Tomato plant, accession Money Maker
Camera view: vertical (180 deg); turntable rotation: 330 degrees
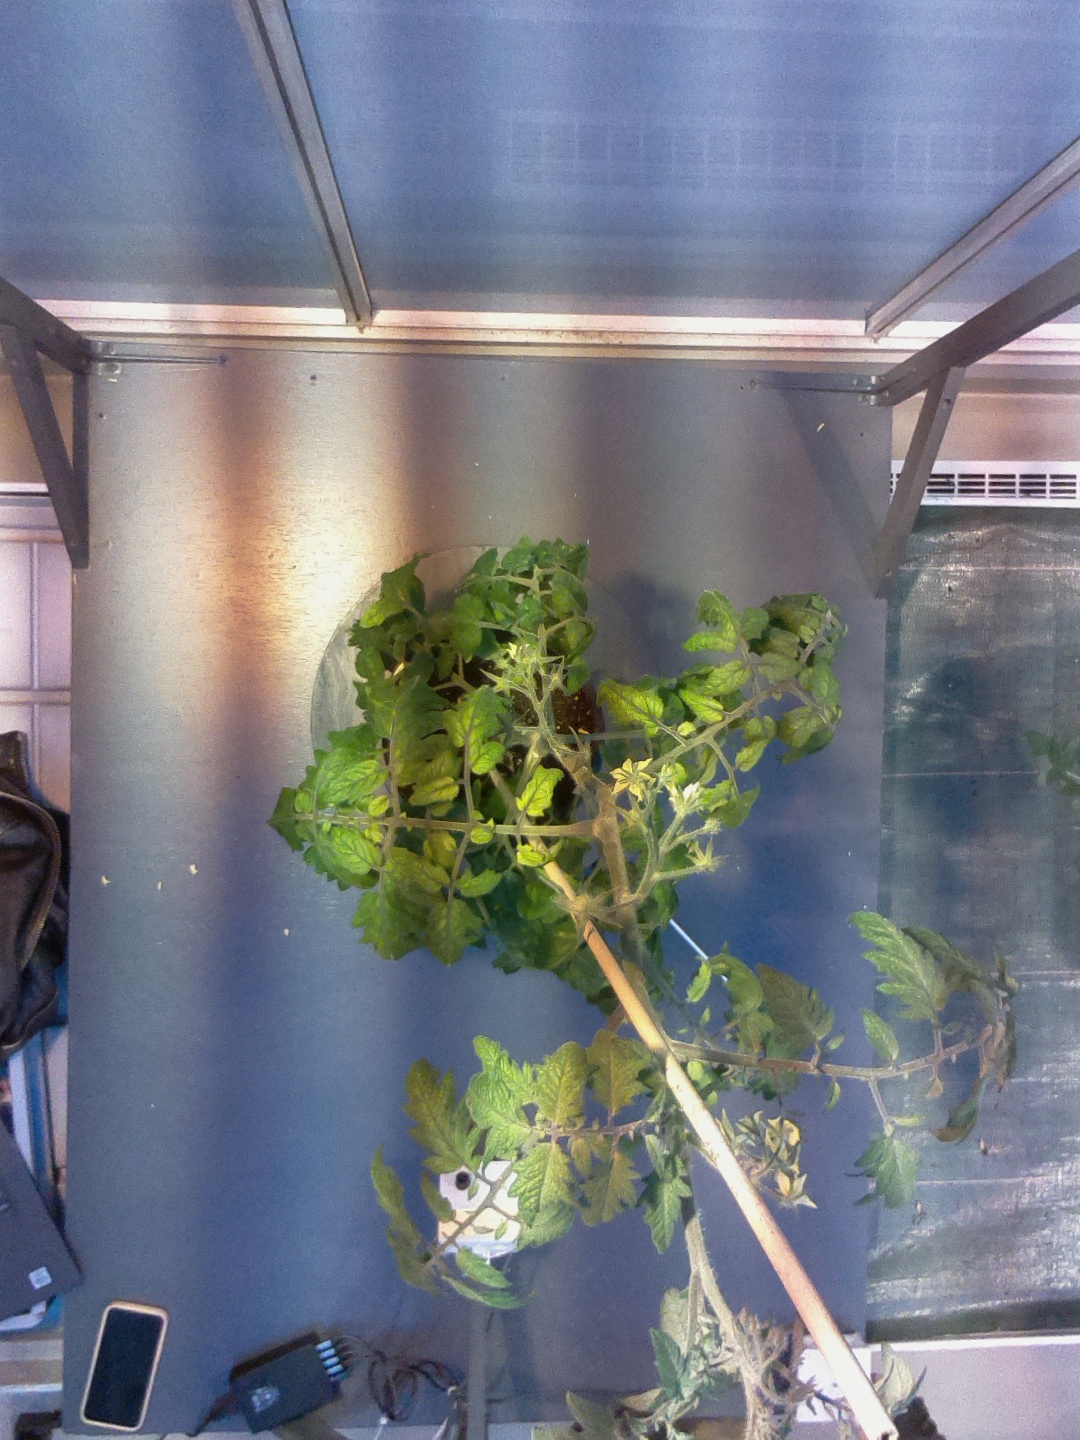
BBCH growth stage 71: 10%-20% of final fruit size